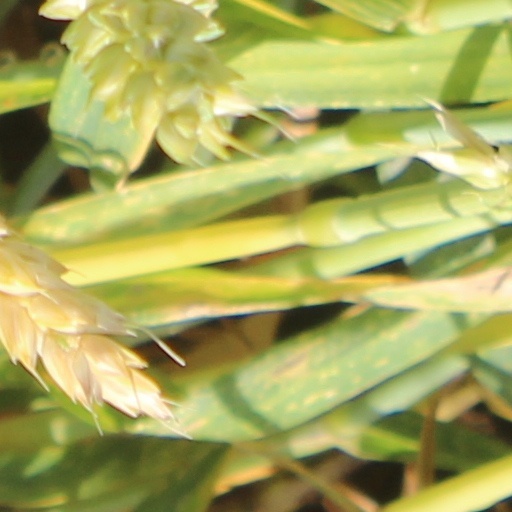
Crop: wheat